The Jaffna (aircraft)

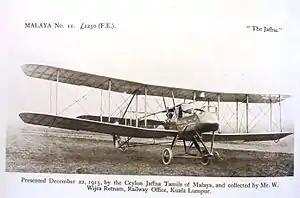
"The Jaffna"

The Jaffna (MALAYA No. 11 (Fighter) "The Jaffna") was a Royal Aircraft Factory F.E.2 aircraft of the Royal Flying Corps. It was given to the British Government during World War I by Ceylonese Tamils who had emigrated from Jaffna to Malaya, on 22 December 1915. "The Jaffna" was allocated to No. 25 Squadron.